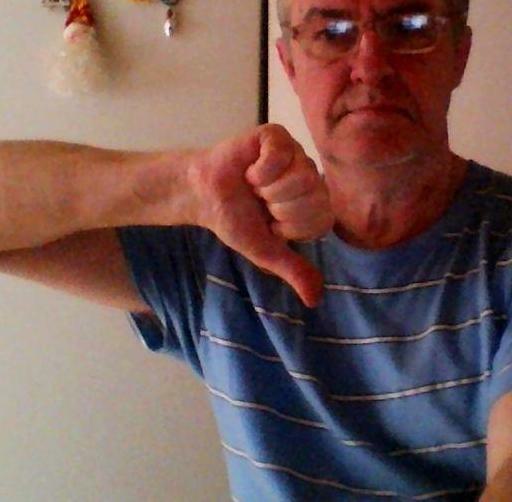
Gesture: dislike